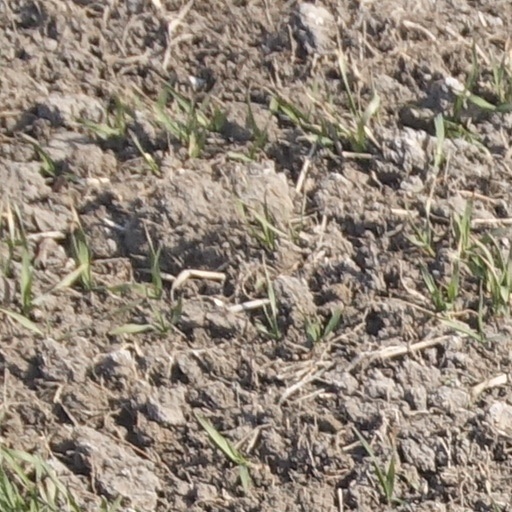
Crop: wheat